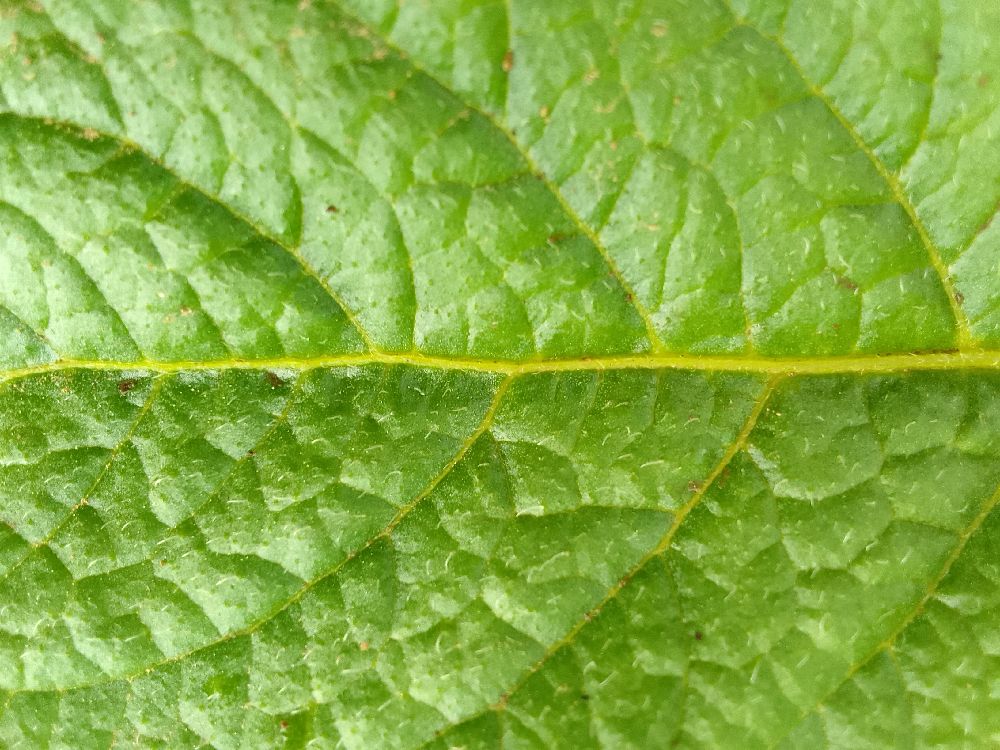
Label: Healthy